Artamidae

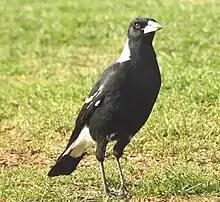
The Australian Magpie showing its plumage.

Artamids are a diverse family showing a notable variation in size and shape. They range in size from the short stocky Fiji woodswallow "Artamus mentalis" and the ashy woodswallow "Artamus fuscus", both of which are around in length and weigh about , to the larger grey currawong "Strepera versicolour", which measures up to and weighs up to .